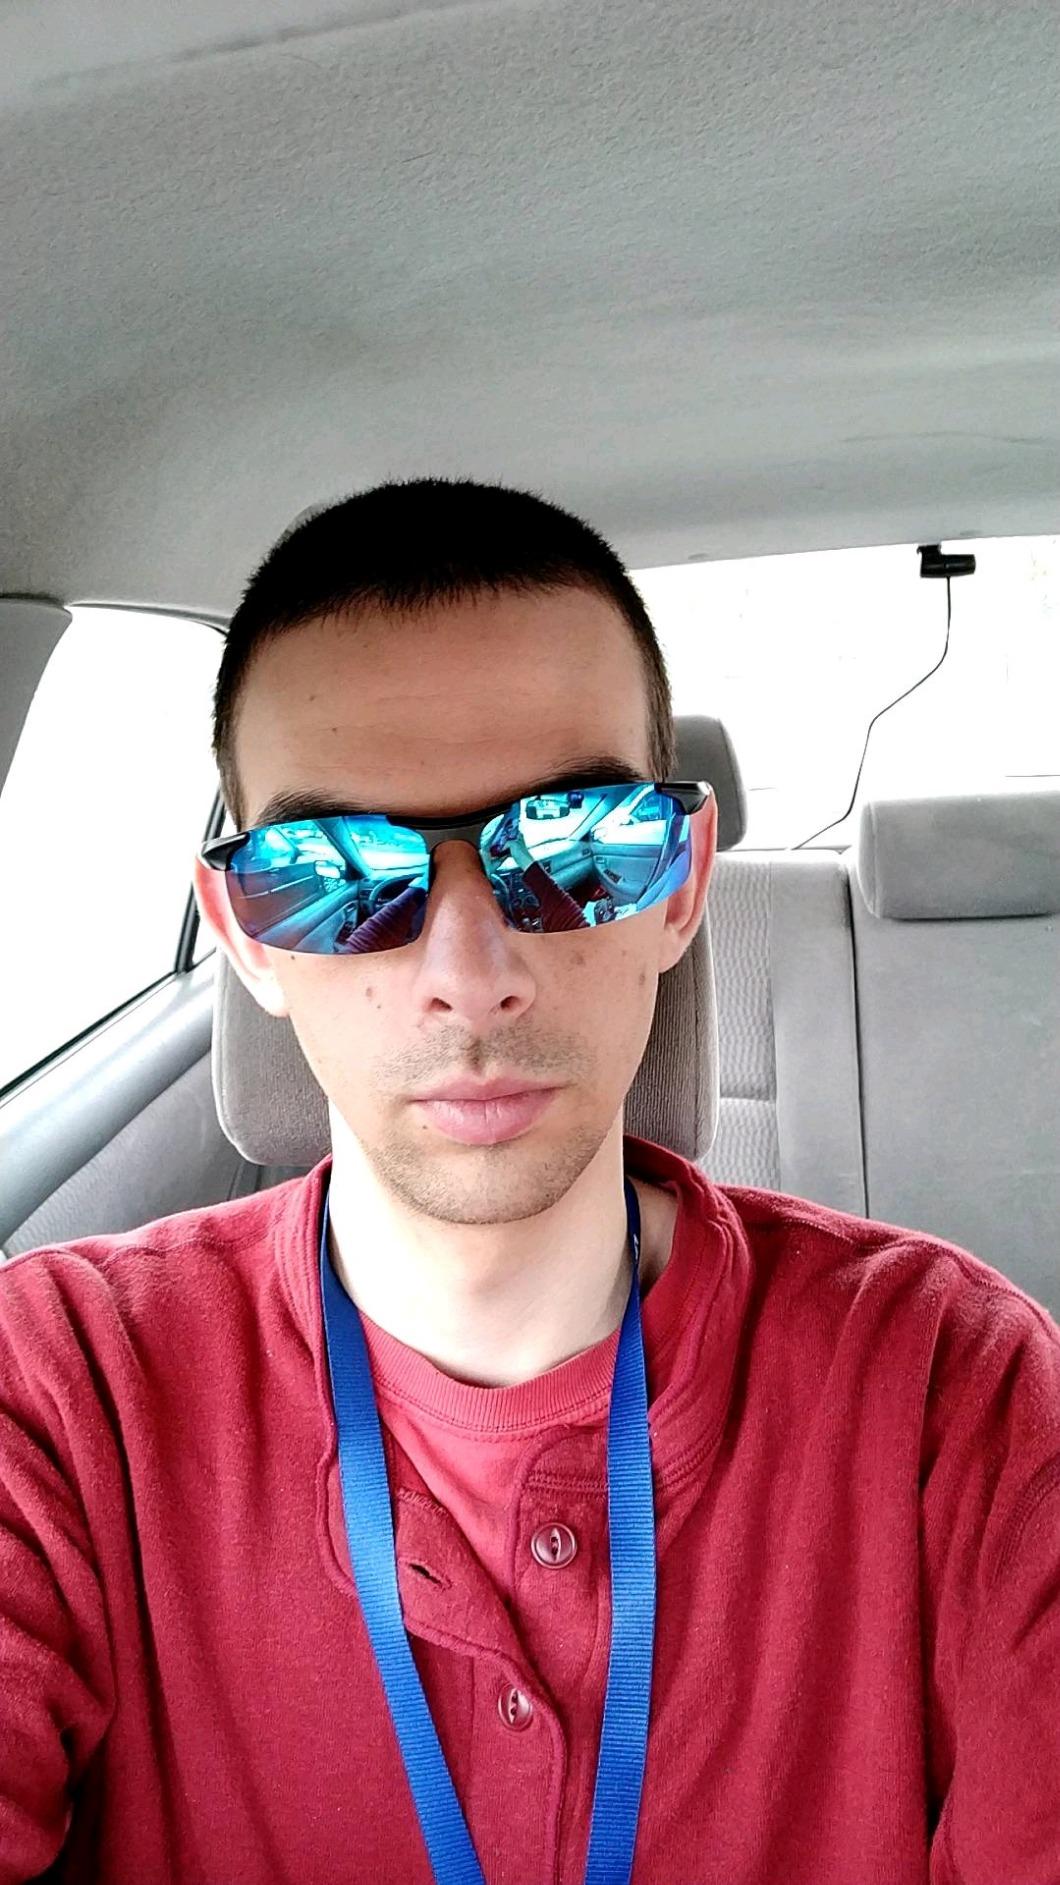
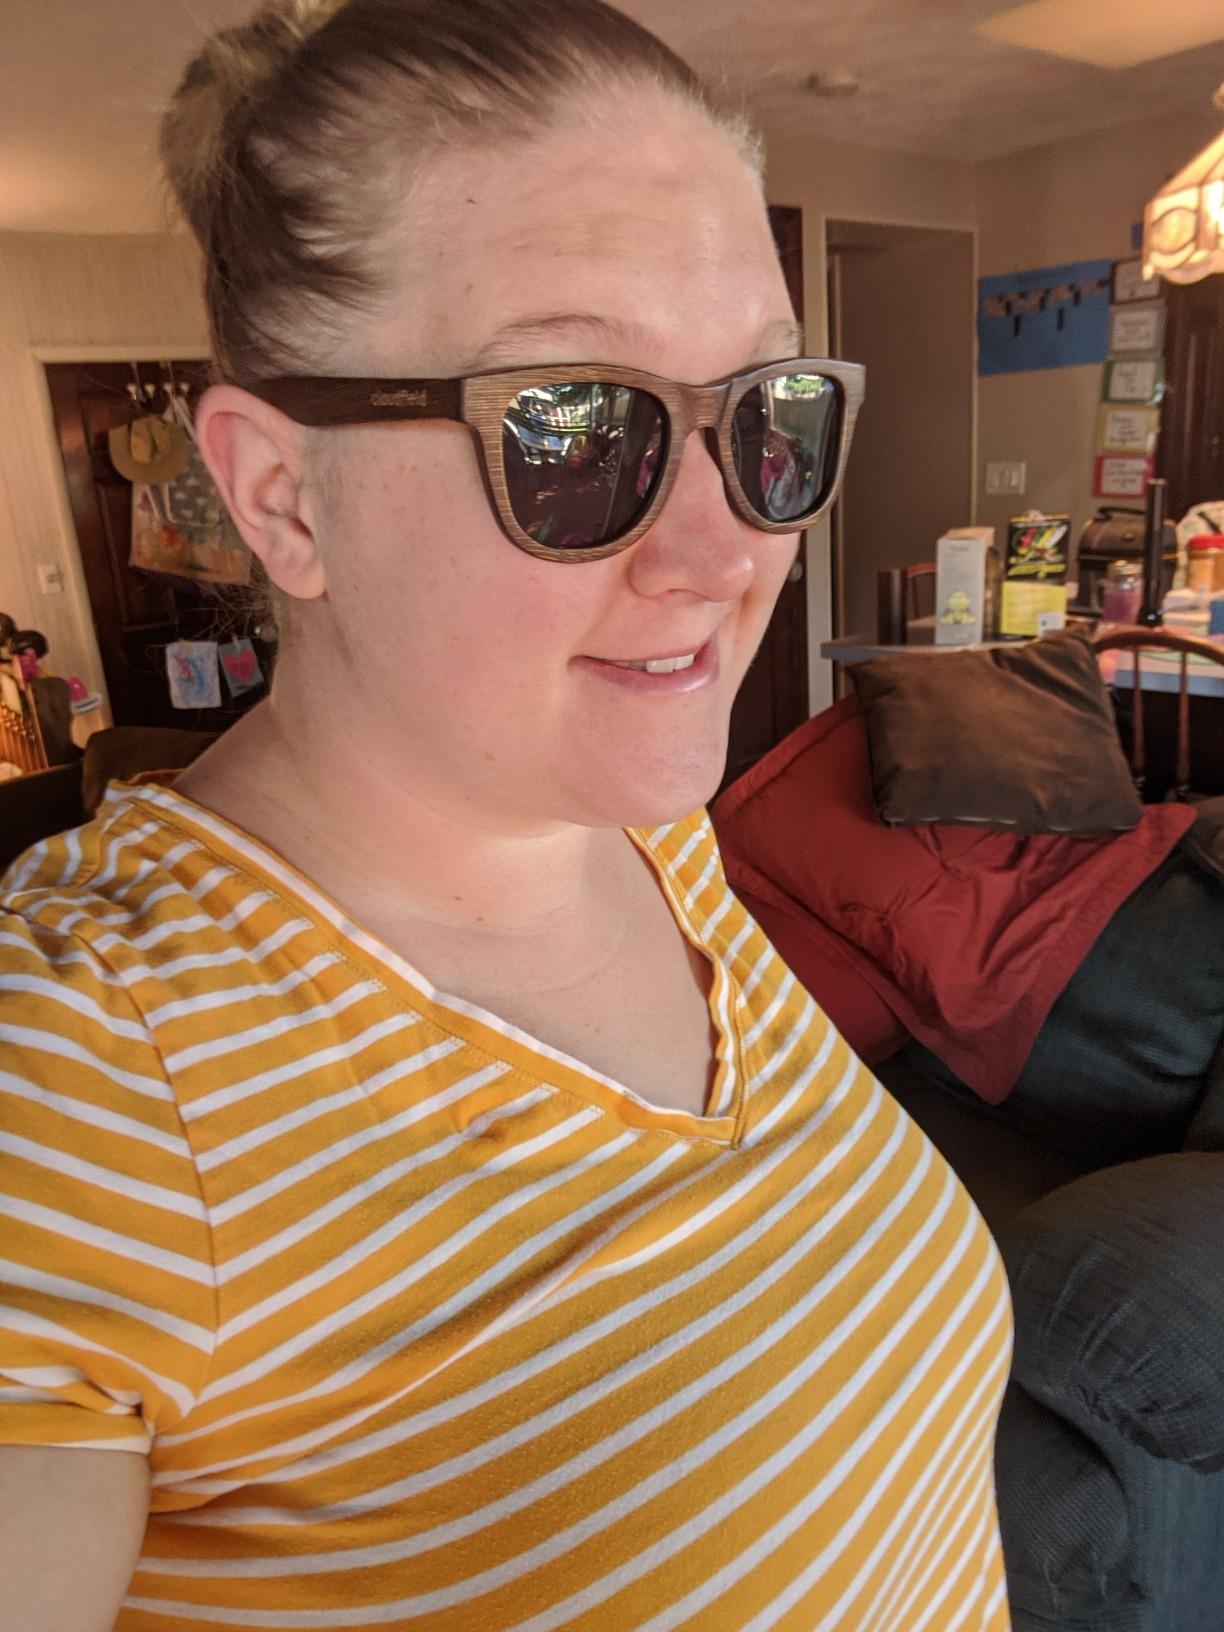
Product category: accessories_sunglasses
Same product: no